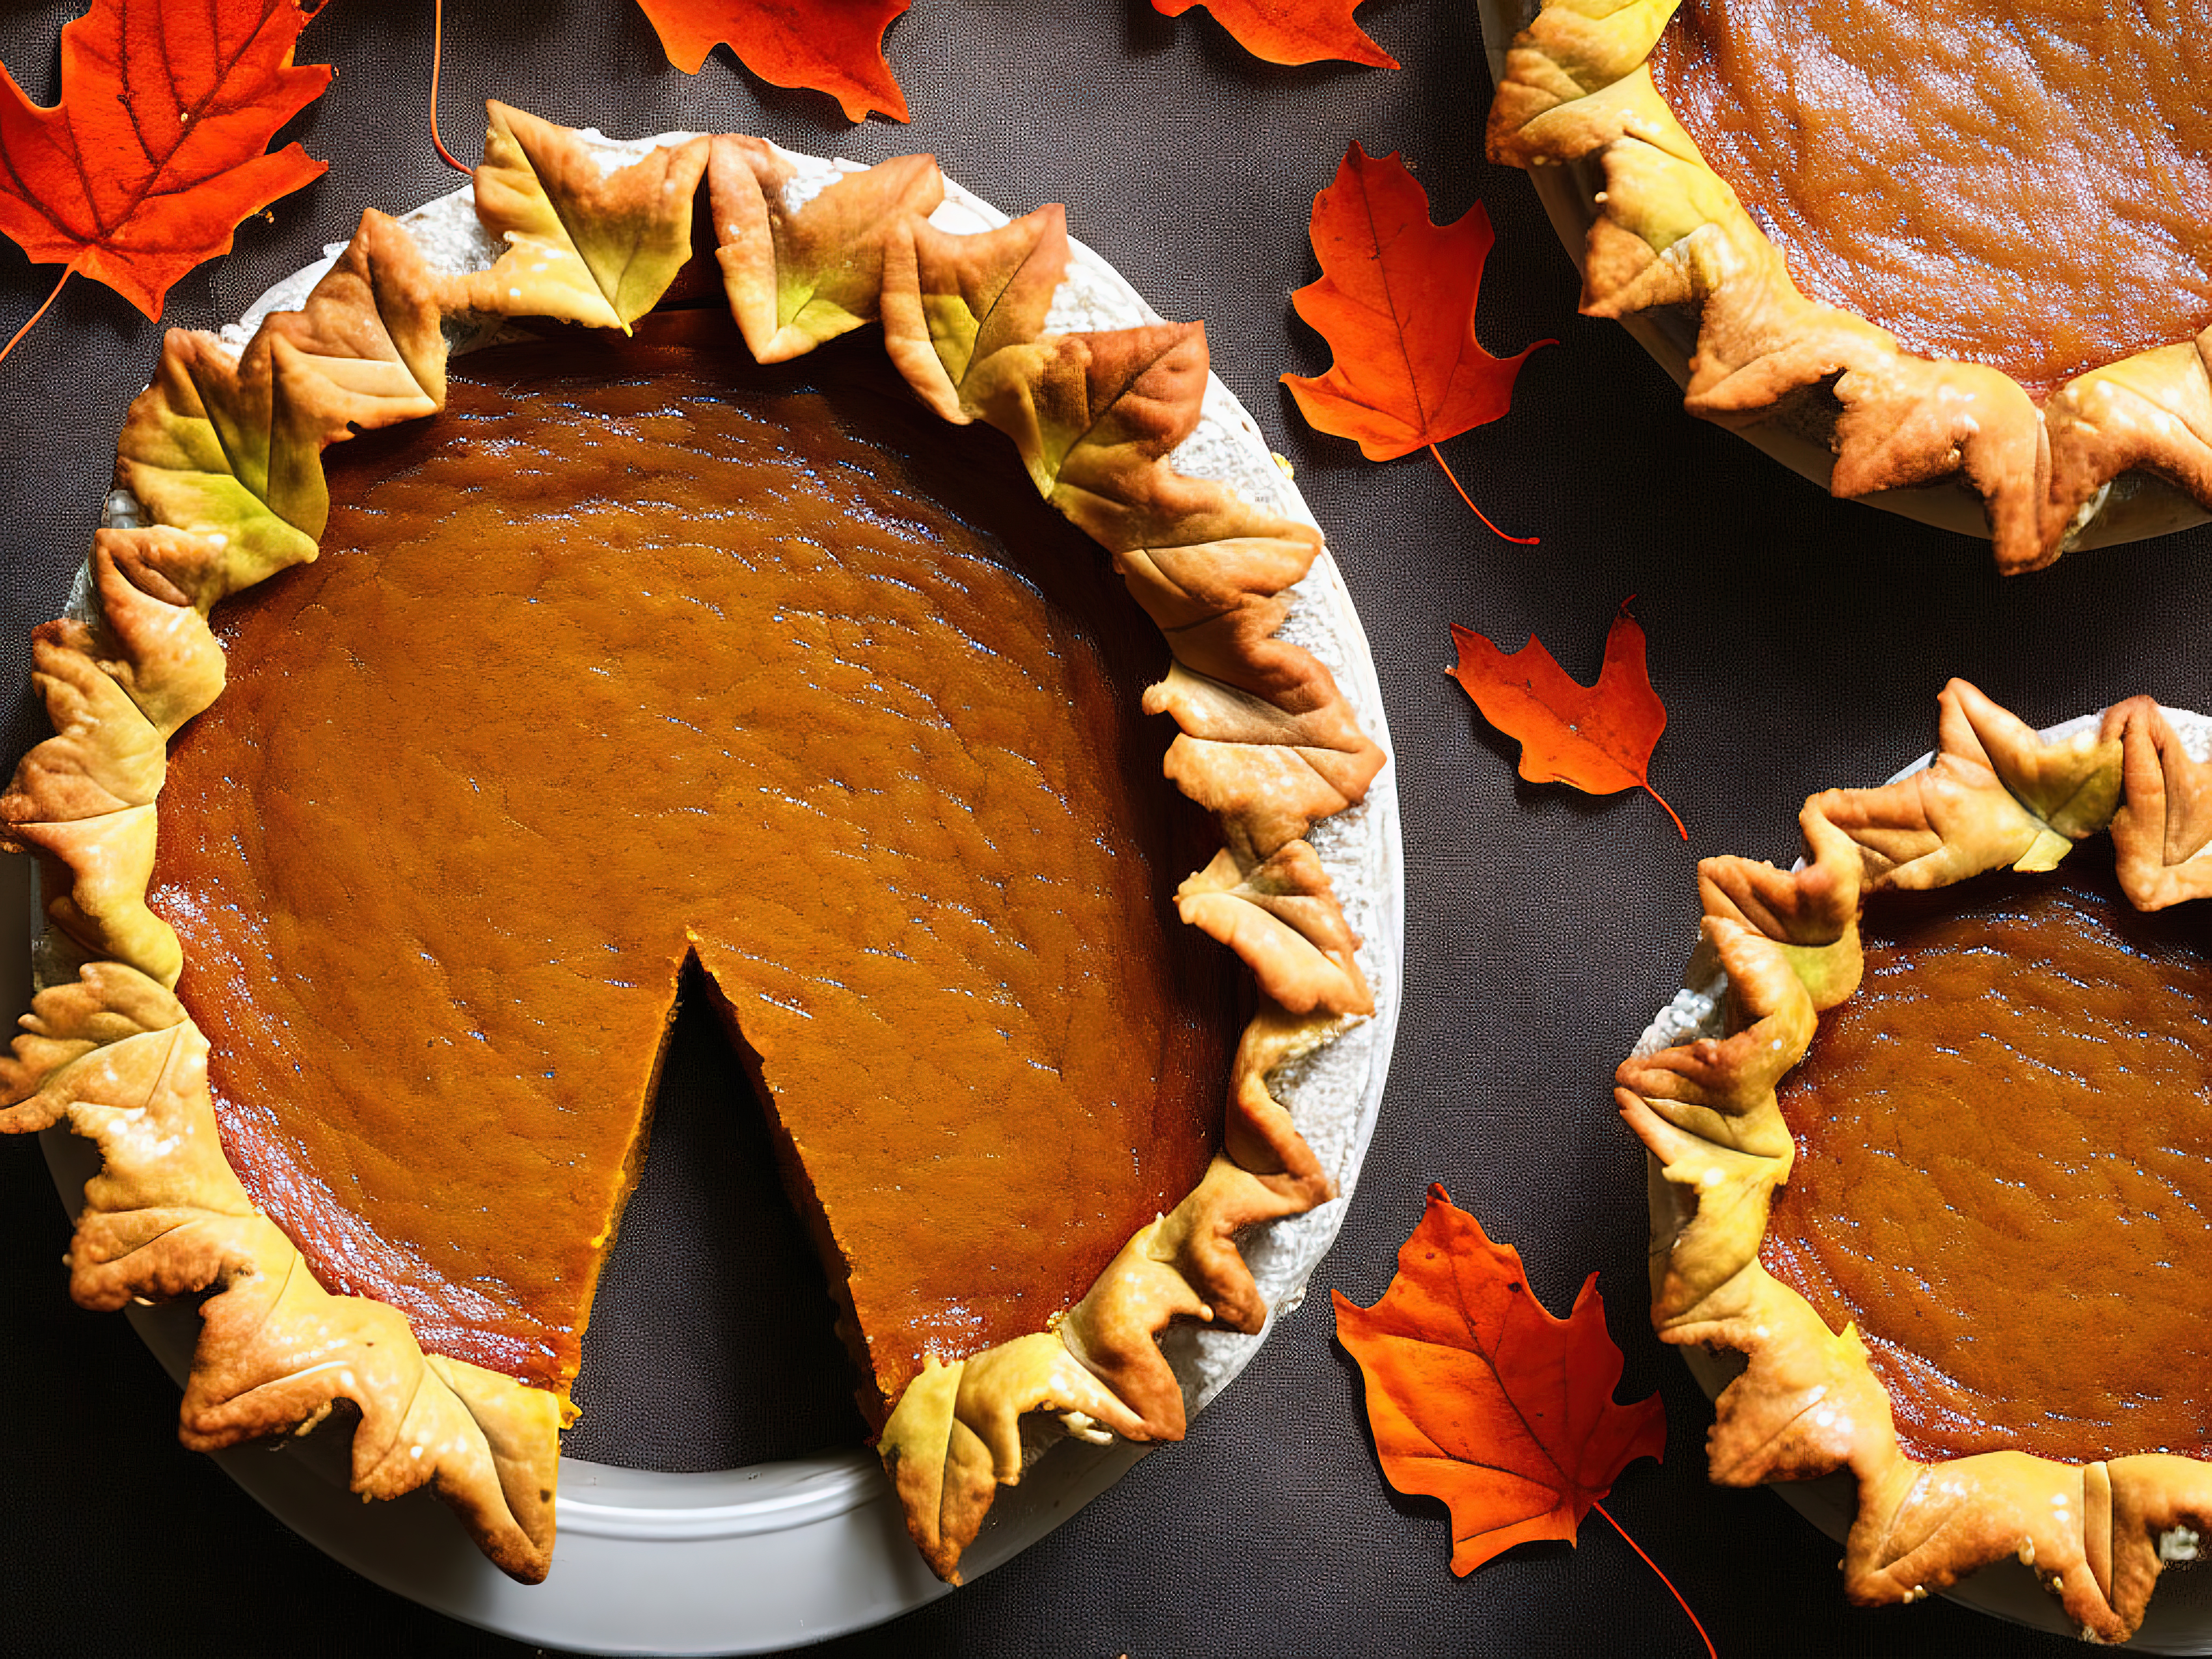
natural, plant, leaf, tree, wood, woody plant, trunk, art, carving, boats and boating equipment and supplies, fashion accessory, autumn, dish, still life photography, calabaza, automotive wheel system, twig, metal, circle, tire, plate